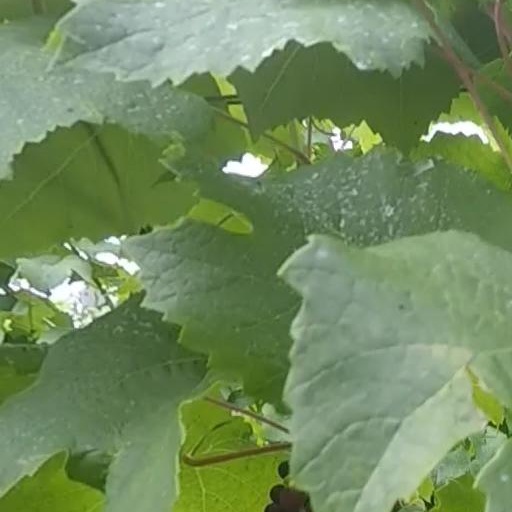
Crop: grape